Red Hill, Australian Capital Territory

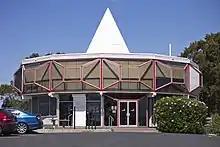
The restaurant on Red Hill was built in 1964 and has views over Canberra

Red Hill's most important recreational area is the hill itself. From the "Canberra Times" Letters to the Editor in May 2000 one resident said: